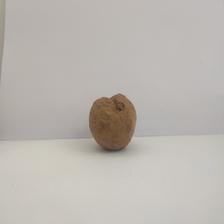
Size: Spoiled